The Nutty Professor (1963 film)

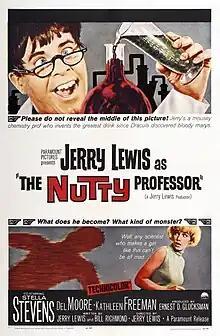
Theatrical release poster

The Nutty Professor is a 1963 American science fiction comedy film directed, co-written (with Bill Richmond) by, and starring Jerry Lewis. The film also co-stars Stella Stevens, Del Moore, Kathleen Freeman, Howard Morris, and Elvia Allman. The score was composed by Walter Scharf. A parody of Robert Louis Stevenson's 1886 novella "Strange Case of Dr. Jekyll and Mr. Hyde", it follows weak-willed scientist Julius Kelp as he creates a serum that transforms him into a charismatic but narcissistic ladies' man called Buddy Love.